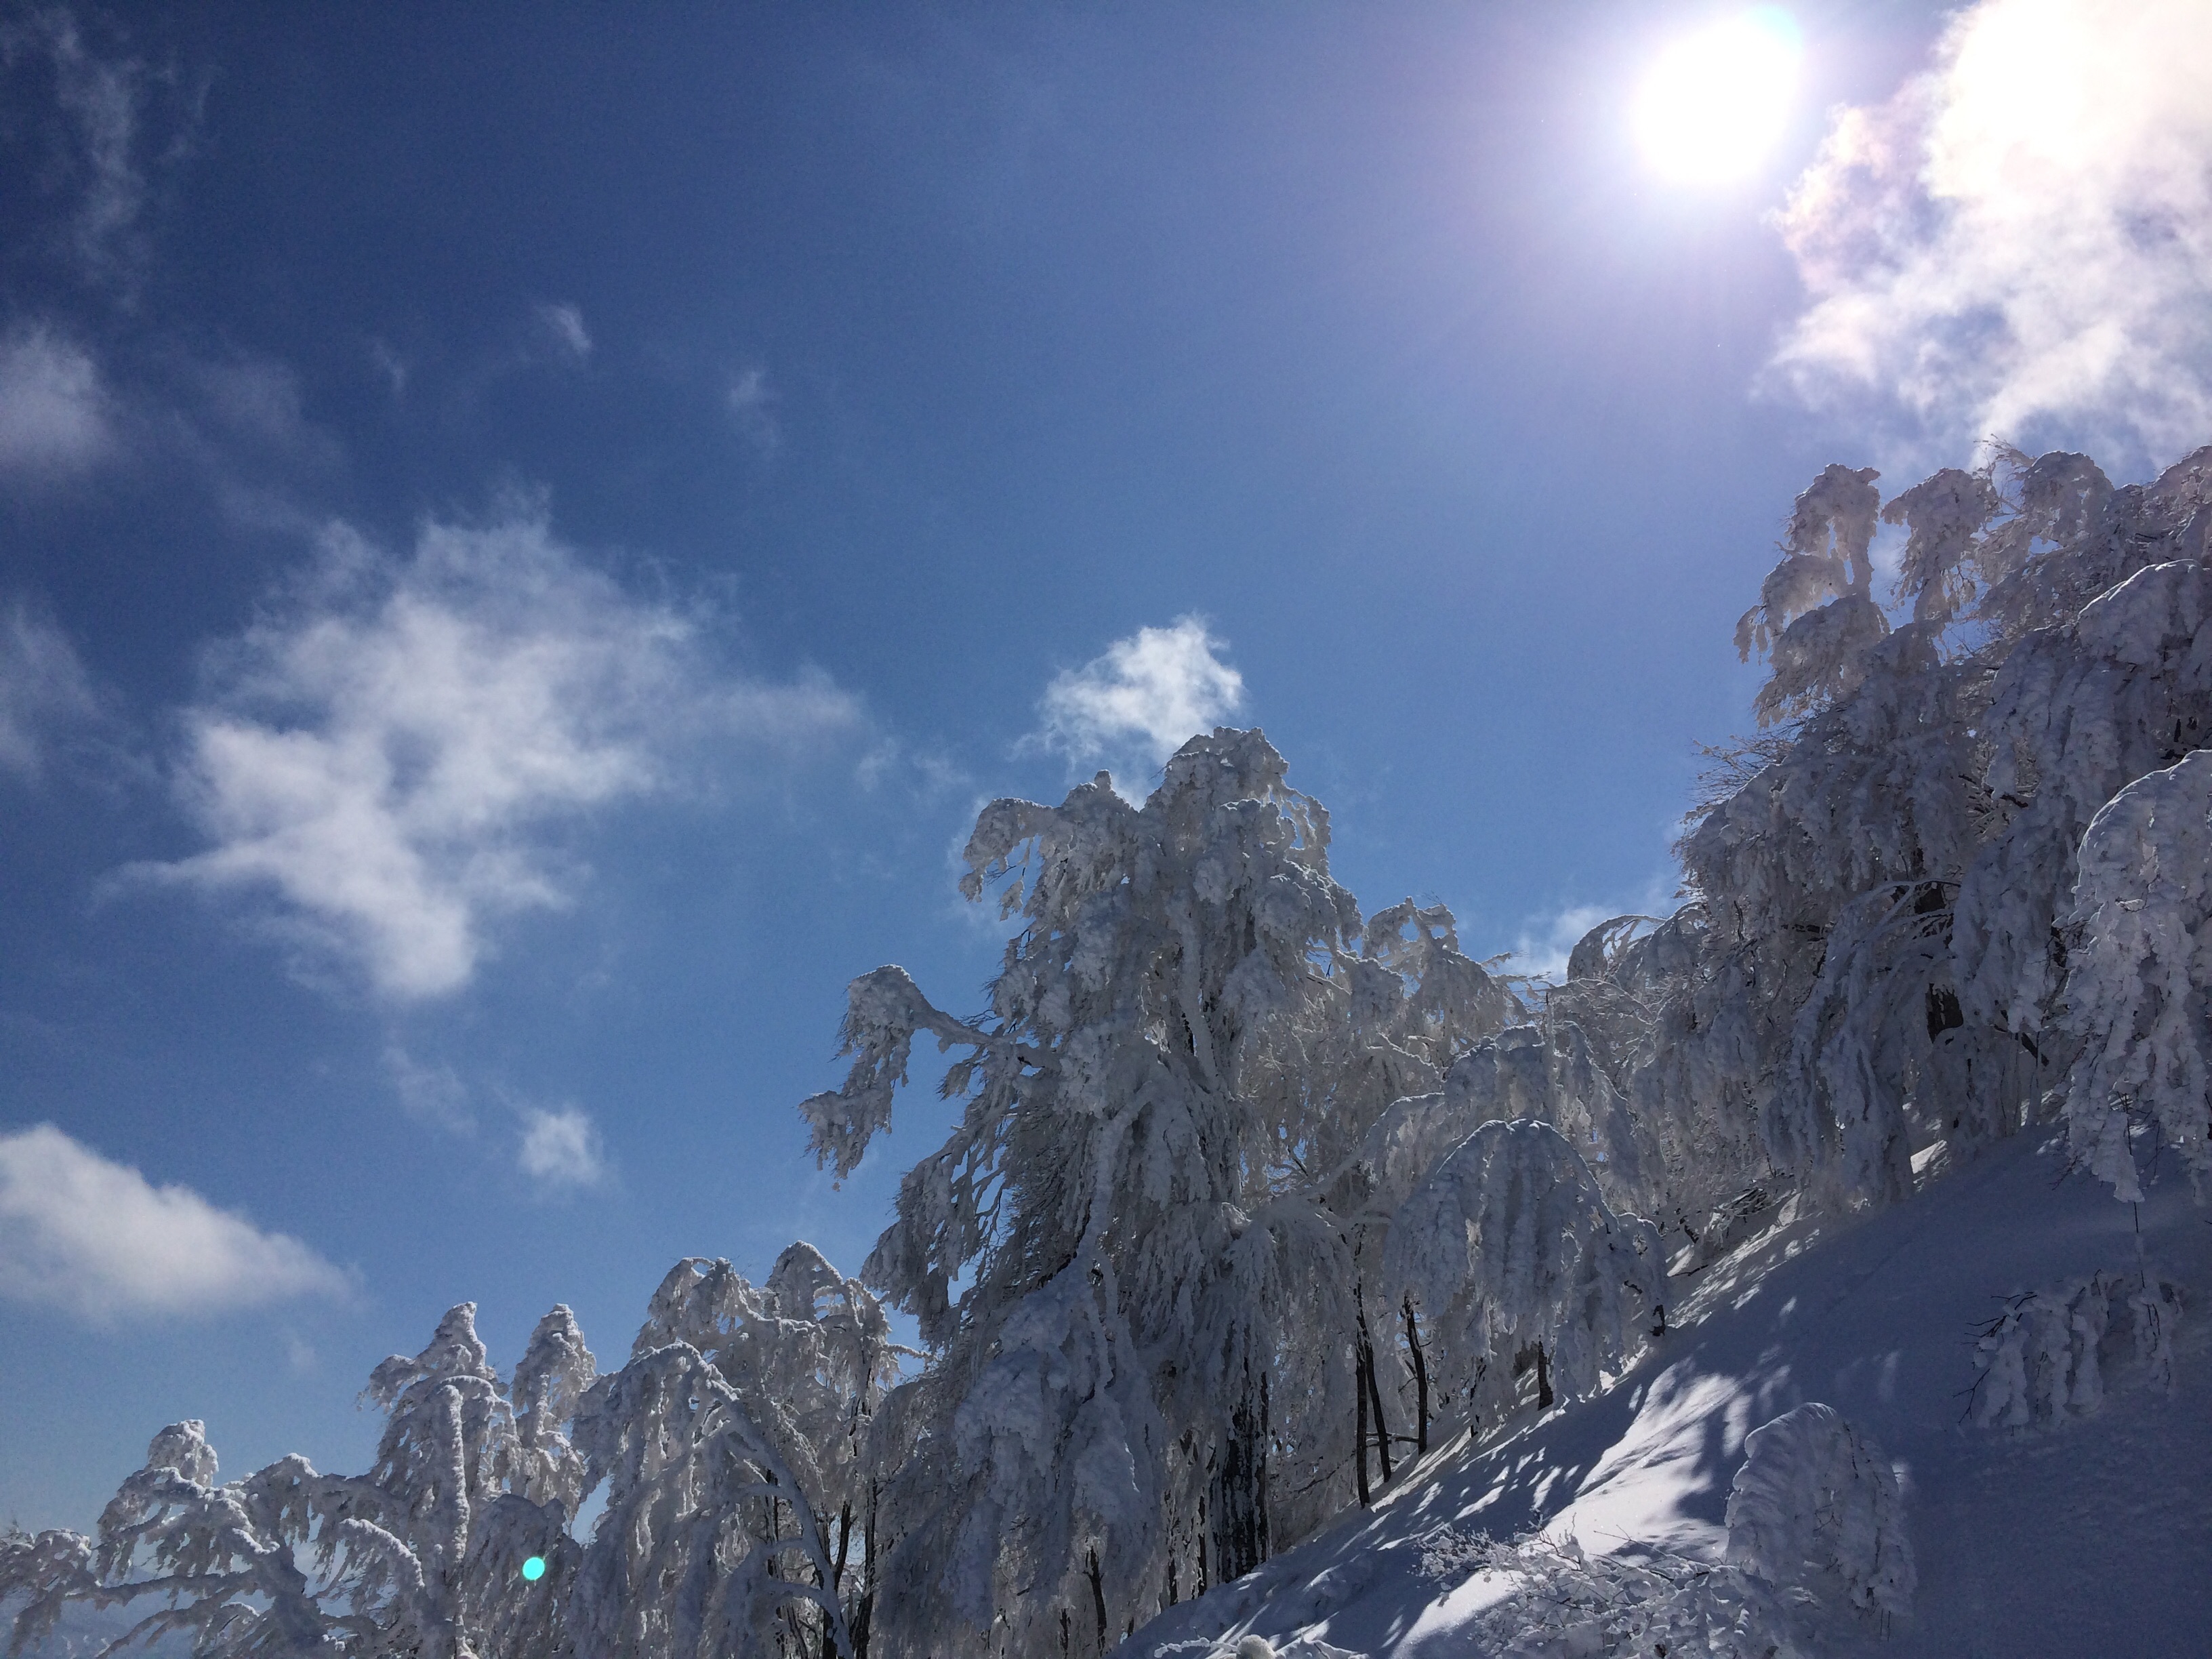
landscape, tree, nature, mountain, snow, winter, cloud, sky, white, sunlight, mountain range, weather, ridge, summit, alps, landform, mountainous landforms, rime ice